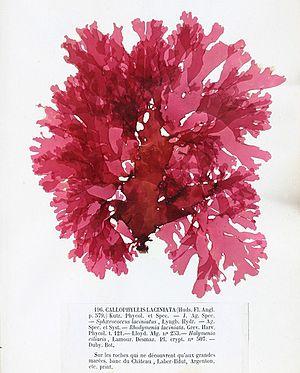
Pierre-Louis Crouan, né à Brest le 27 avril 1798 et mort dans la même ville le 19 novembre 1871, est un botaniste français.